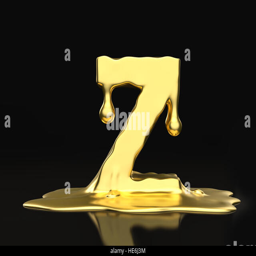
liquid gold letter z on a black background .